Casignana

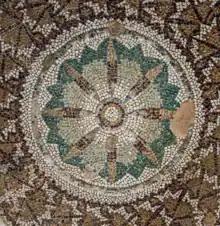
mosaic from Roman Villa at Casignana

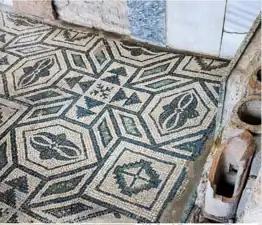
Villa Palazzi di Casignana

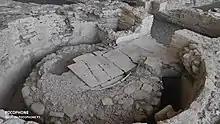
Latrine

It was an extensive luxurious "villa maritima" located on the seashore and probably on the ancient road linking Locri and Rhegion (Reggio Calabria).